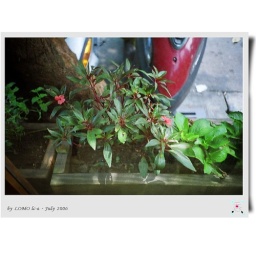
flowers by the window of bonny listens to music